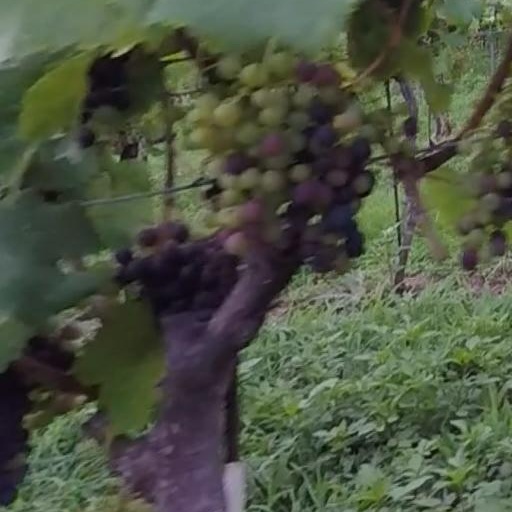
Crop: grape